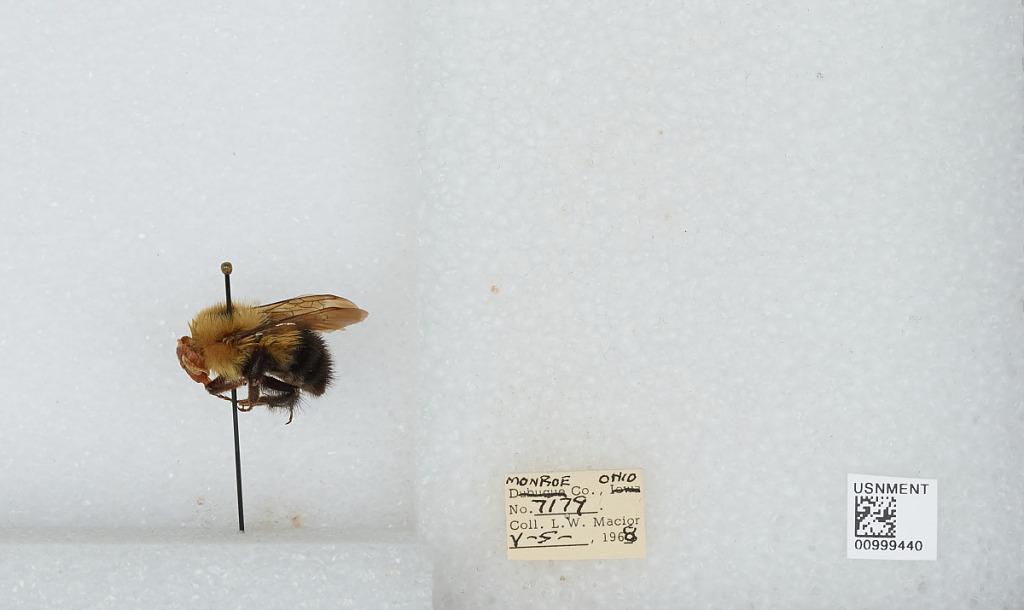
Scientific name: Bombus (Pyrobombus) vagans vagans Smith
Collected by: L. Macior
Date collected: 1968-5-5
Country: United States
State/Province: Ohio
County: Monroe
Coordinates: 39.73, -81.08